Wellington Council

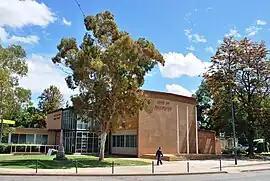
Council offices, in Wellington.

Prior to its dissolution, Wellington Council was composed of nine councillors elected proportionally as a single ward. All councillors were elected for a fixed four-year term of office. The mayor was elected by the councillors at the first meeting of the council. The most recent election was held on 8 September 2012, and the makeup of the former council was as follows: